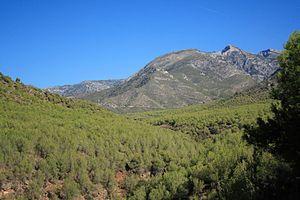
Maro est une localité d'Espagne, située sur le territoire communal de Nerja, dans la province de Malaga en Andalousie.
Le parc naturel des Sierras de Tejeda, d'Almijara et d'Alhama, de 40.600 hectares d'étendue créé en 1999, est situé sur les reliefs montagneux des sierras de Tejeda et d'Almijara, entre les provinces de Malaga et de Grenade.